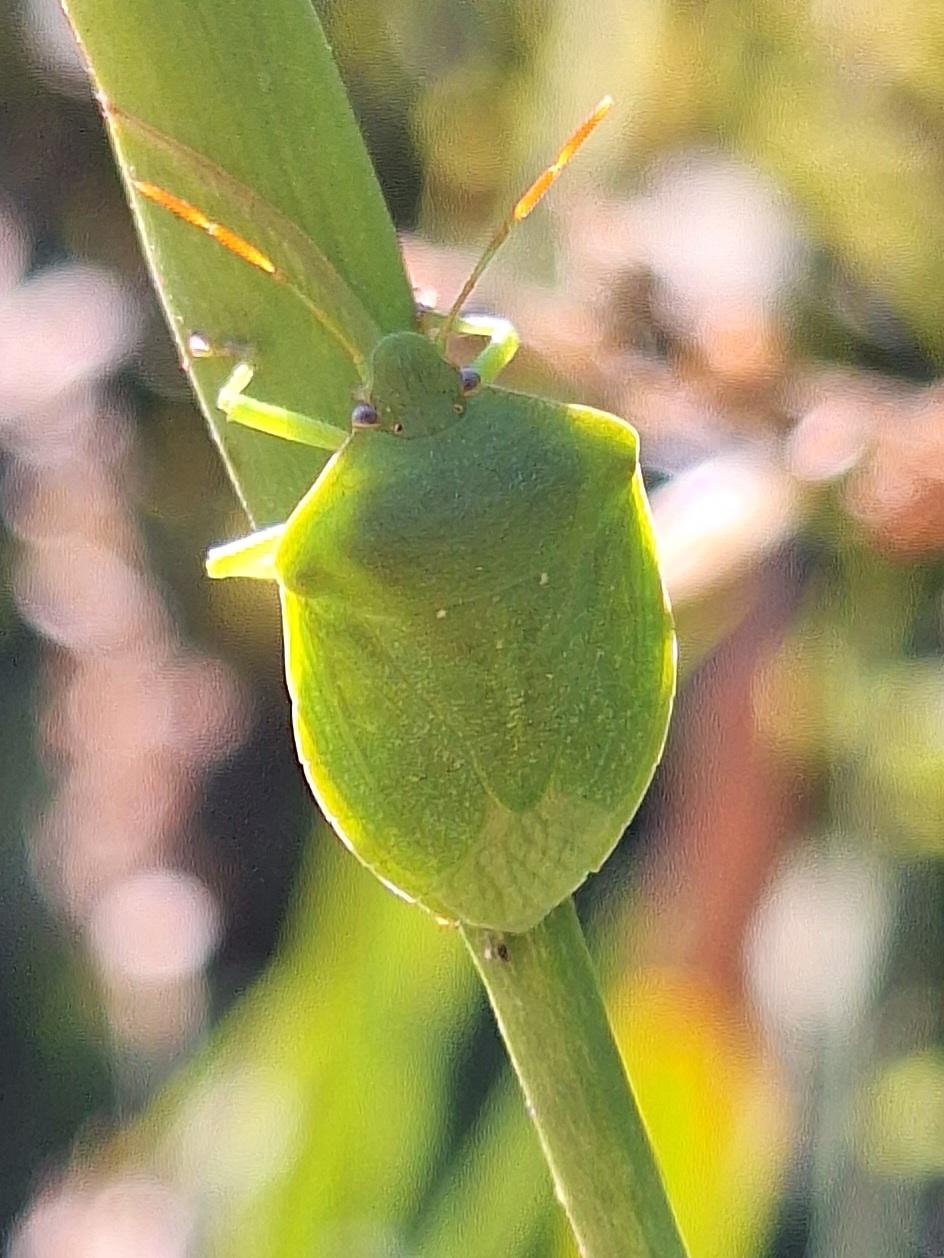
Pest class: stink_bug